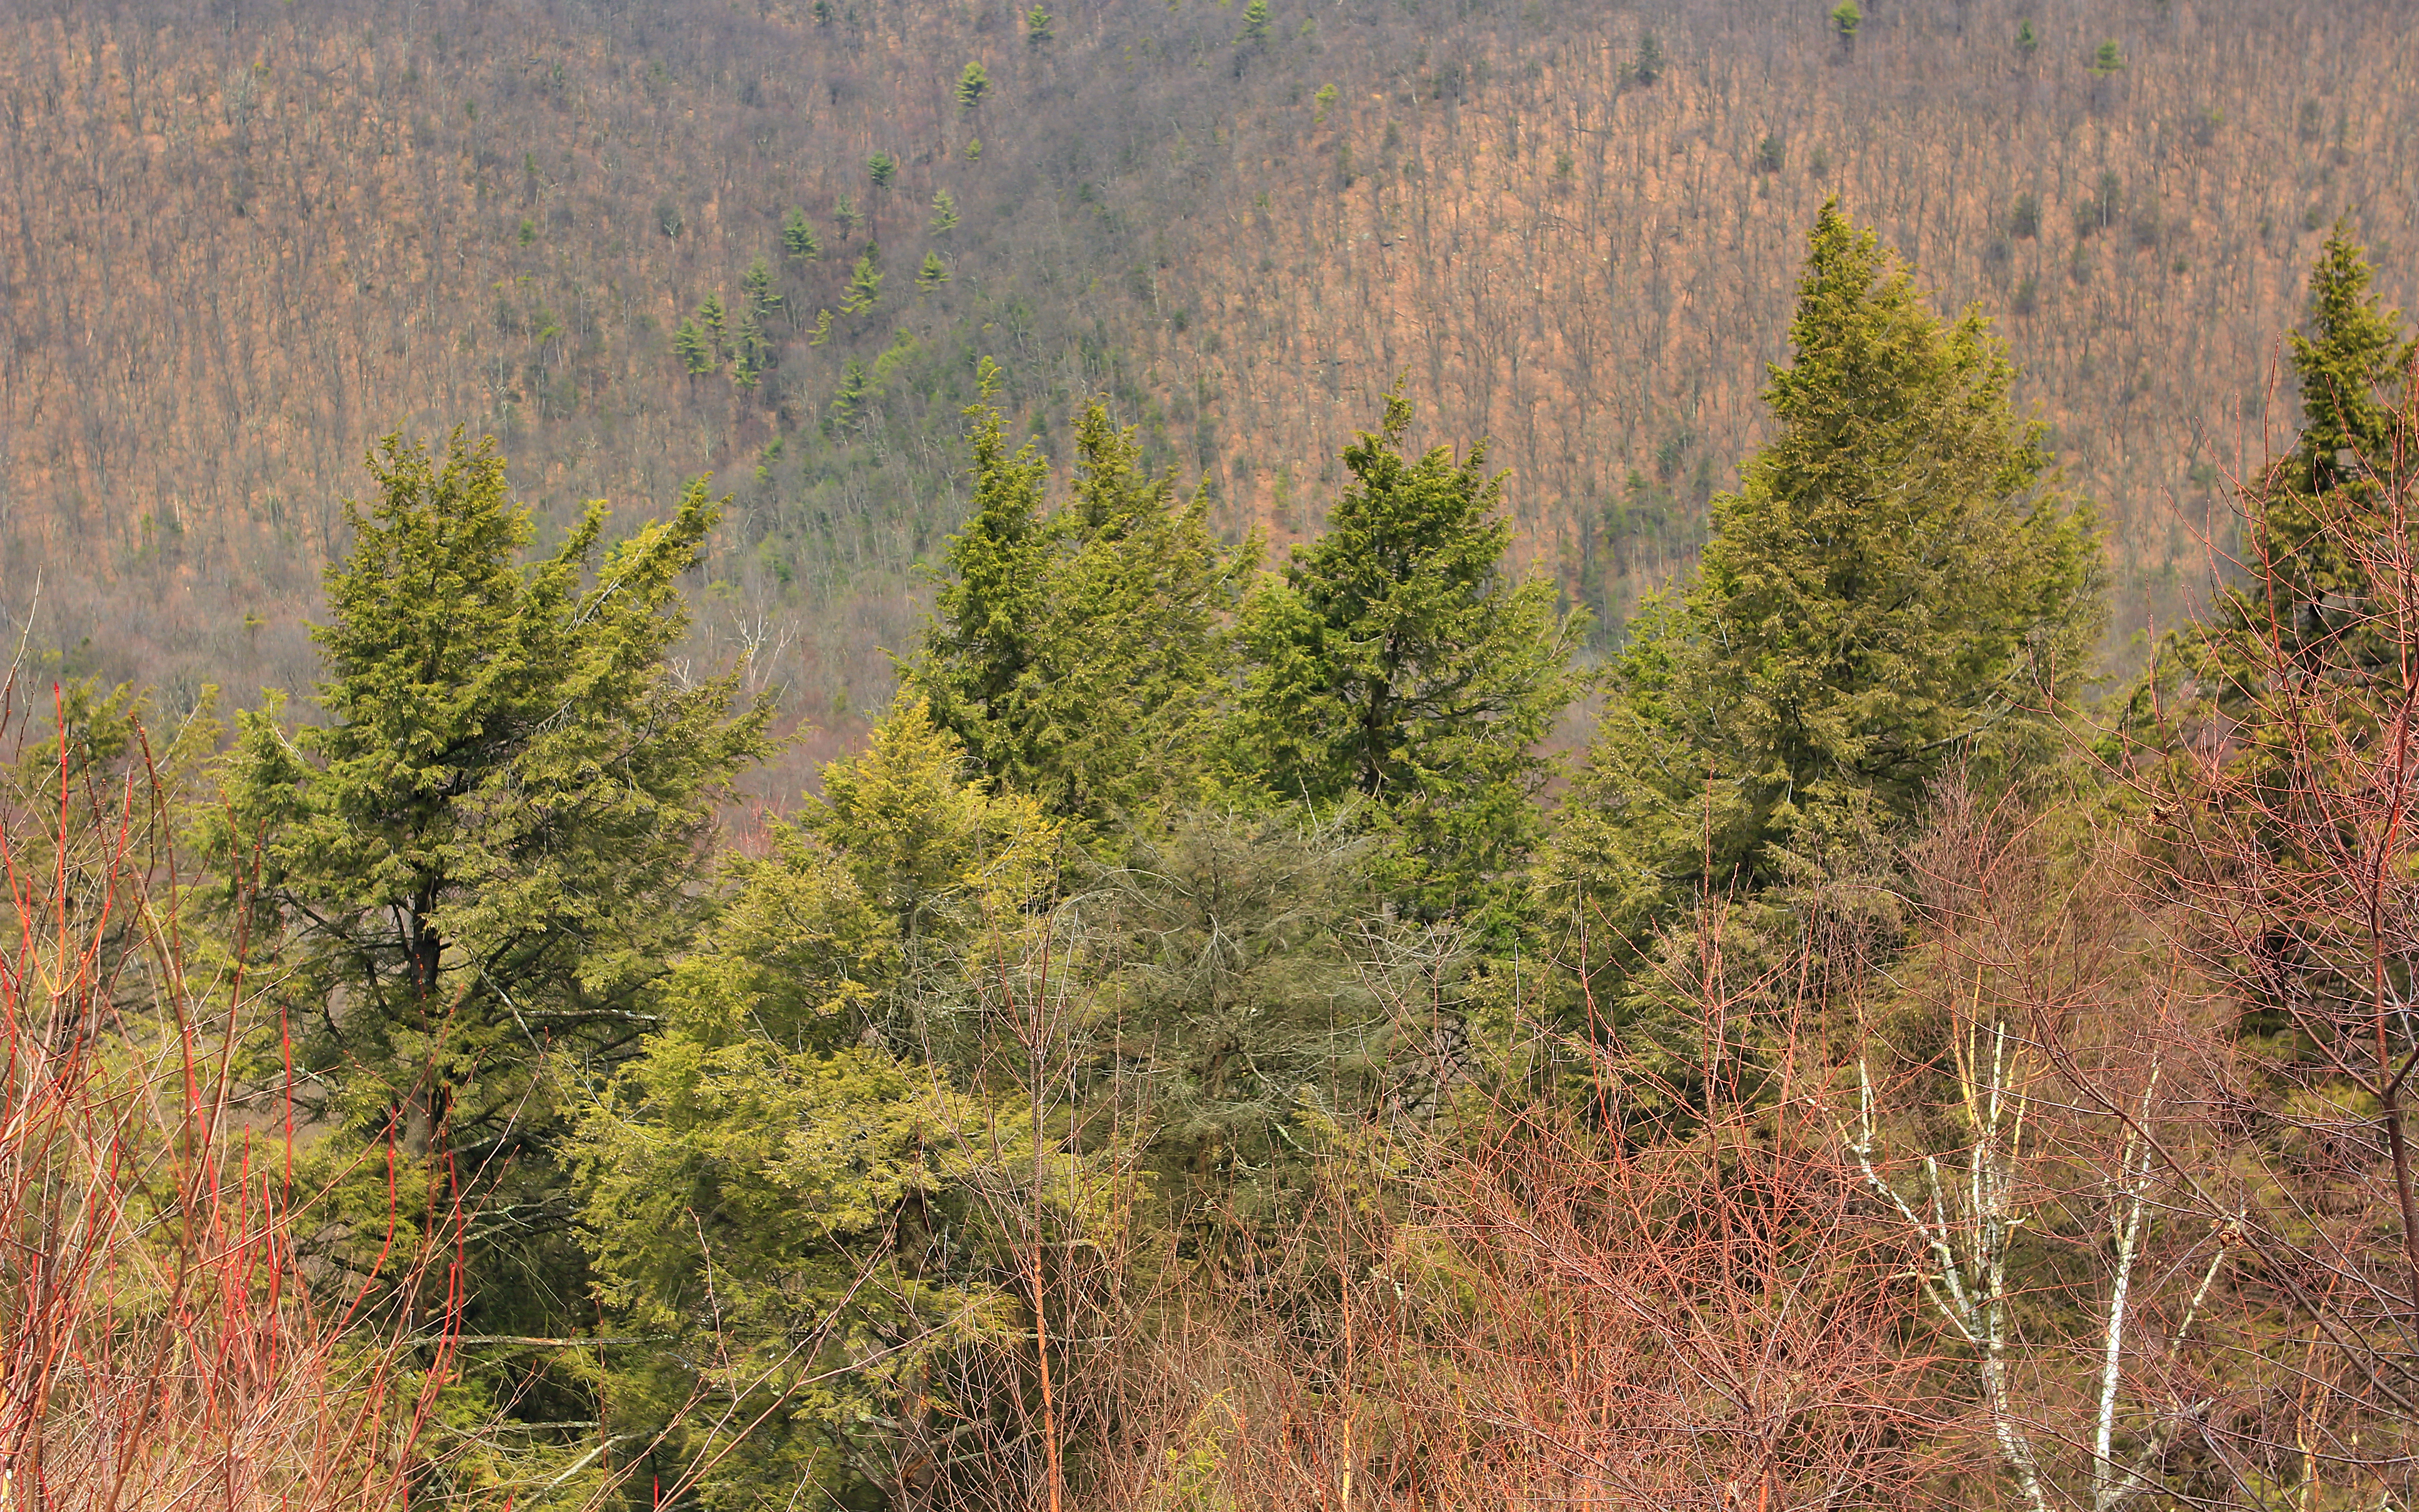
landscape, tree, nature, forest, wilderness, mountain, plant, hiking, trail, meadow, prairie, leaf, hill, valley, spring, autumn, season, ridge, trees, hills, creativecommons, spruce, mountains, clintoncounty, appalachianmountains, wetland, pennsylvania, baldeaglestateforest, pennyhill, mountriansares, riansaresmountain, pennyhillvista, mtriansares, woodland, habitat, larch, ecosystem, biome, natural environment, geographical feature, atmospheric phenomenon, woody plant, temperate broadleaf and mixed forest, temperate coniferous forest, land plant